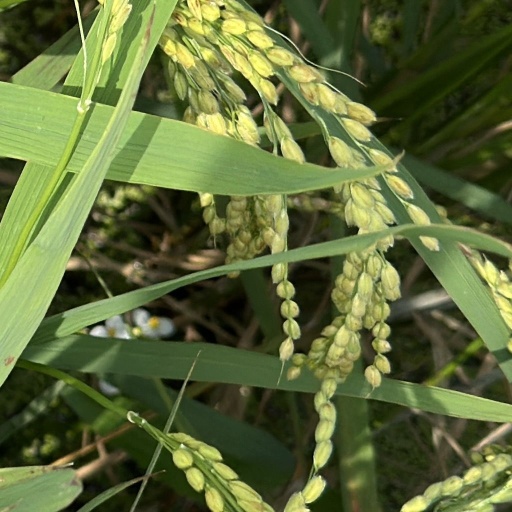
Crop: rice